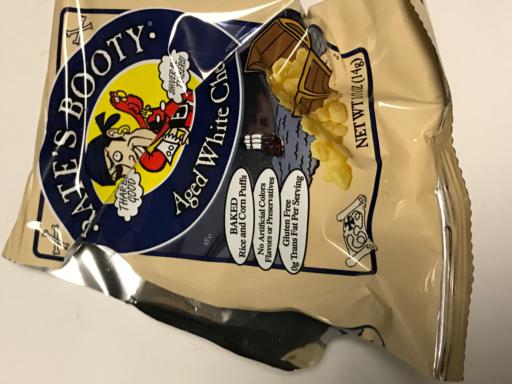
Waste category: trash